Antipass Kwari

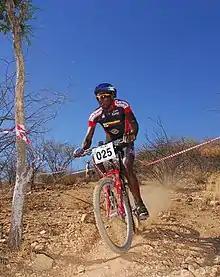
Kwari racing, 2007

Antipass Kwari (born 1975) is a Zimbabwean cyclist. He was the 2005 Zimbabwe mountain bike champion and represented his country at the 2007 African Mountainbike Championships which were held in Windhoek, Namibia where he placed 8th. In doing so Kwari qualified for the 2008 Olympic Games held in Beijing, where he finished 48th in the men's cross country race.